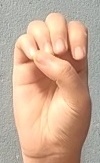
ASL sign: E